Abroad

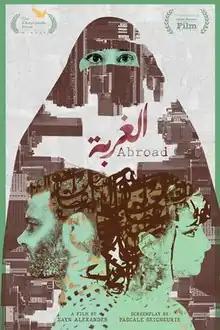

Abroad is a short film directed by Lebanese filmmaker Zayn Alexander. The film made its world premiere at the 33rd Santa Barbara International Film Festival on February 2, 2018. The Moise A. Khayrallah Center for Lebanese Diaspora Studies awarded Alexander the 2020 Khayrallah Art Prize for the film.